Walter Skelton (Victoria)

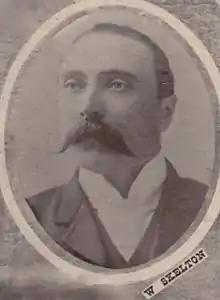
Walter_Skelton (ANA Chief President)

Walter Skelton (February 1864 – May 1929) was an accountant, businessman, draper, Magistrate, breeder of fine poultry, and Chief President of the Australian Natives' Association (ANA).